Vaudeville

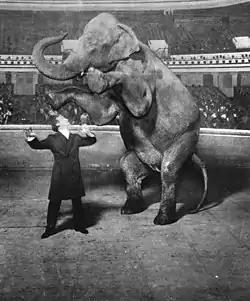
Harry Houdini and Jennie, the Vanishing Elephant, January 7, 1918

Another famous vaudevillian actress was Trixie Friganza, originally born Delia O'Callaghan. She had a famous catchphrase: "You know Trixie with her bag of tricks." She began her career in opera, performing to help provide for her family. The oldest of three daughters, she wanted to help her family financially but had to do it secretly, as female performers were frowned on at the time. She worked largely in comedy and gained acclaim and success due to her willingness to step into other's roles who had fallen ill, and were otherwise unable to perform. In her acts, she often emphasized her plus-size figure, calling herself the "perfect forty-six". Friganza was also a poet and writer. She used many of her performances as ways to raise money to support the poor or disenfranchised and went on record publicly numerous times to support these social causes. Friganza also spent much of her life fighting for women's equality and pushing for self-acceptance for women, both publicly and within themselves, as well as their rights in comparison to men.